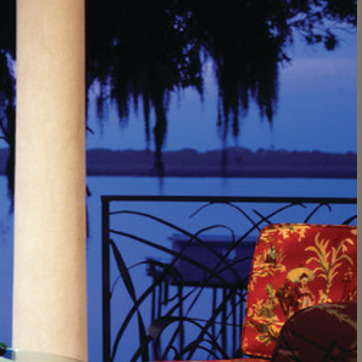
Material: water